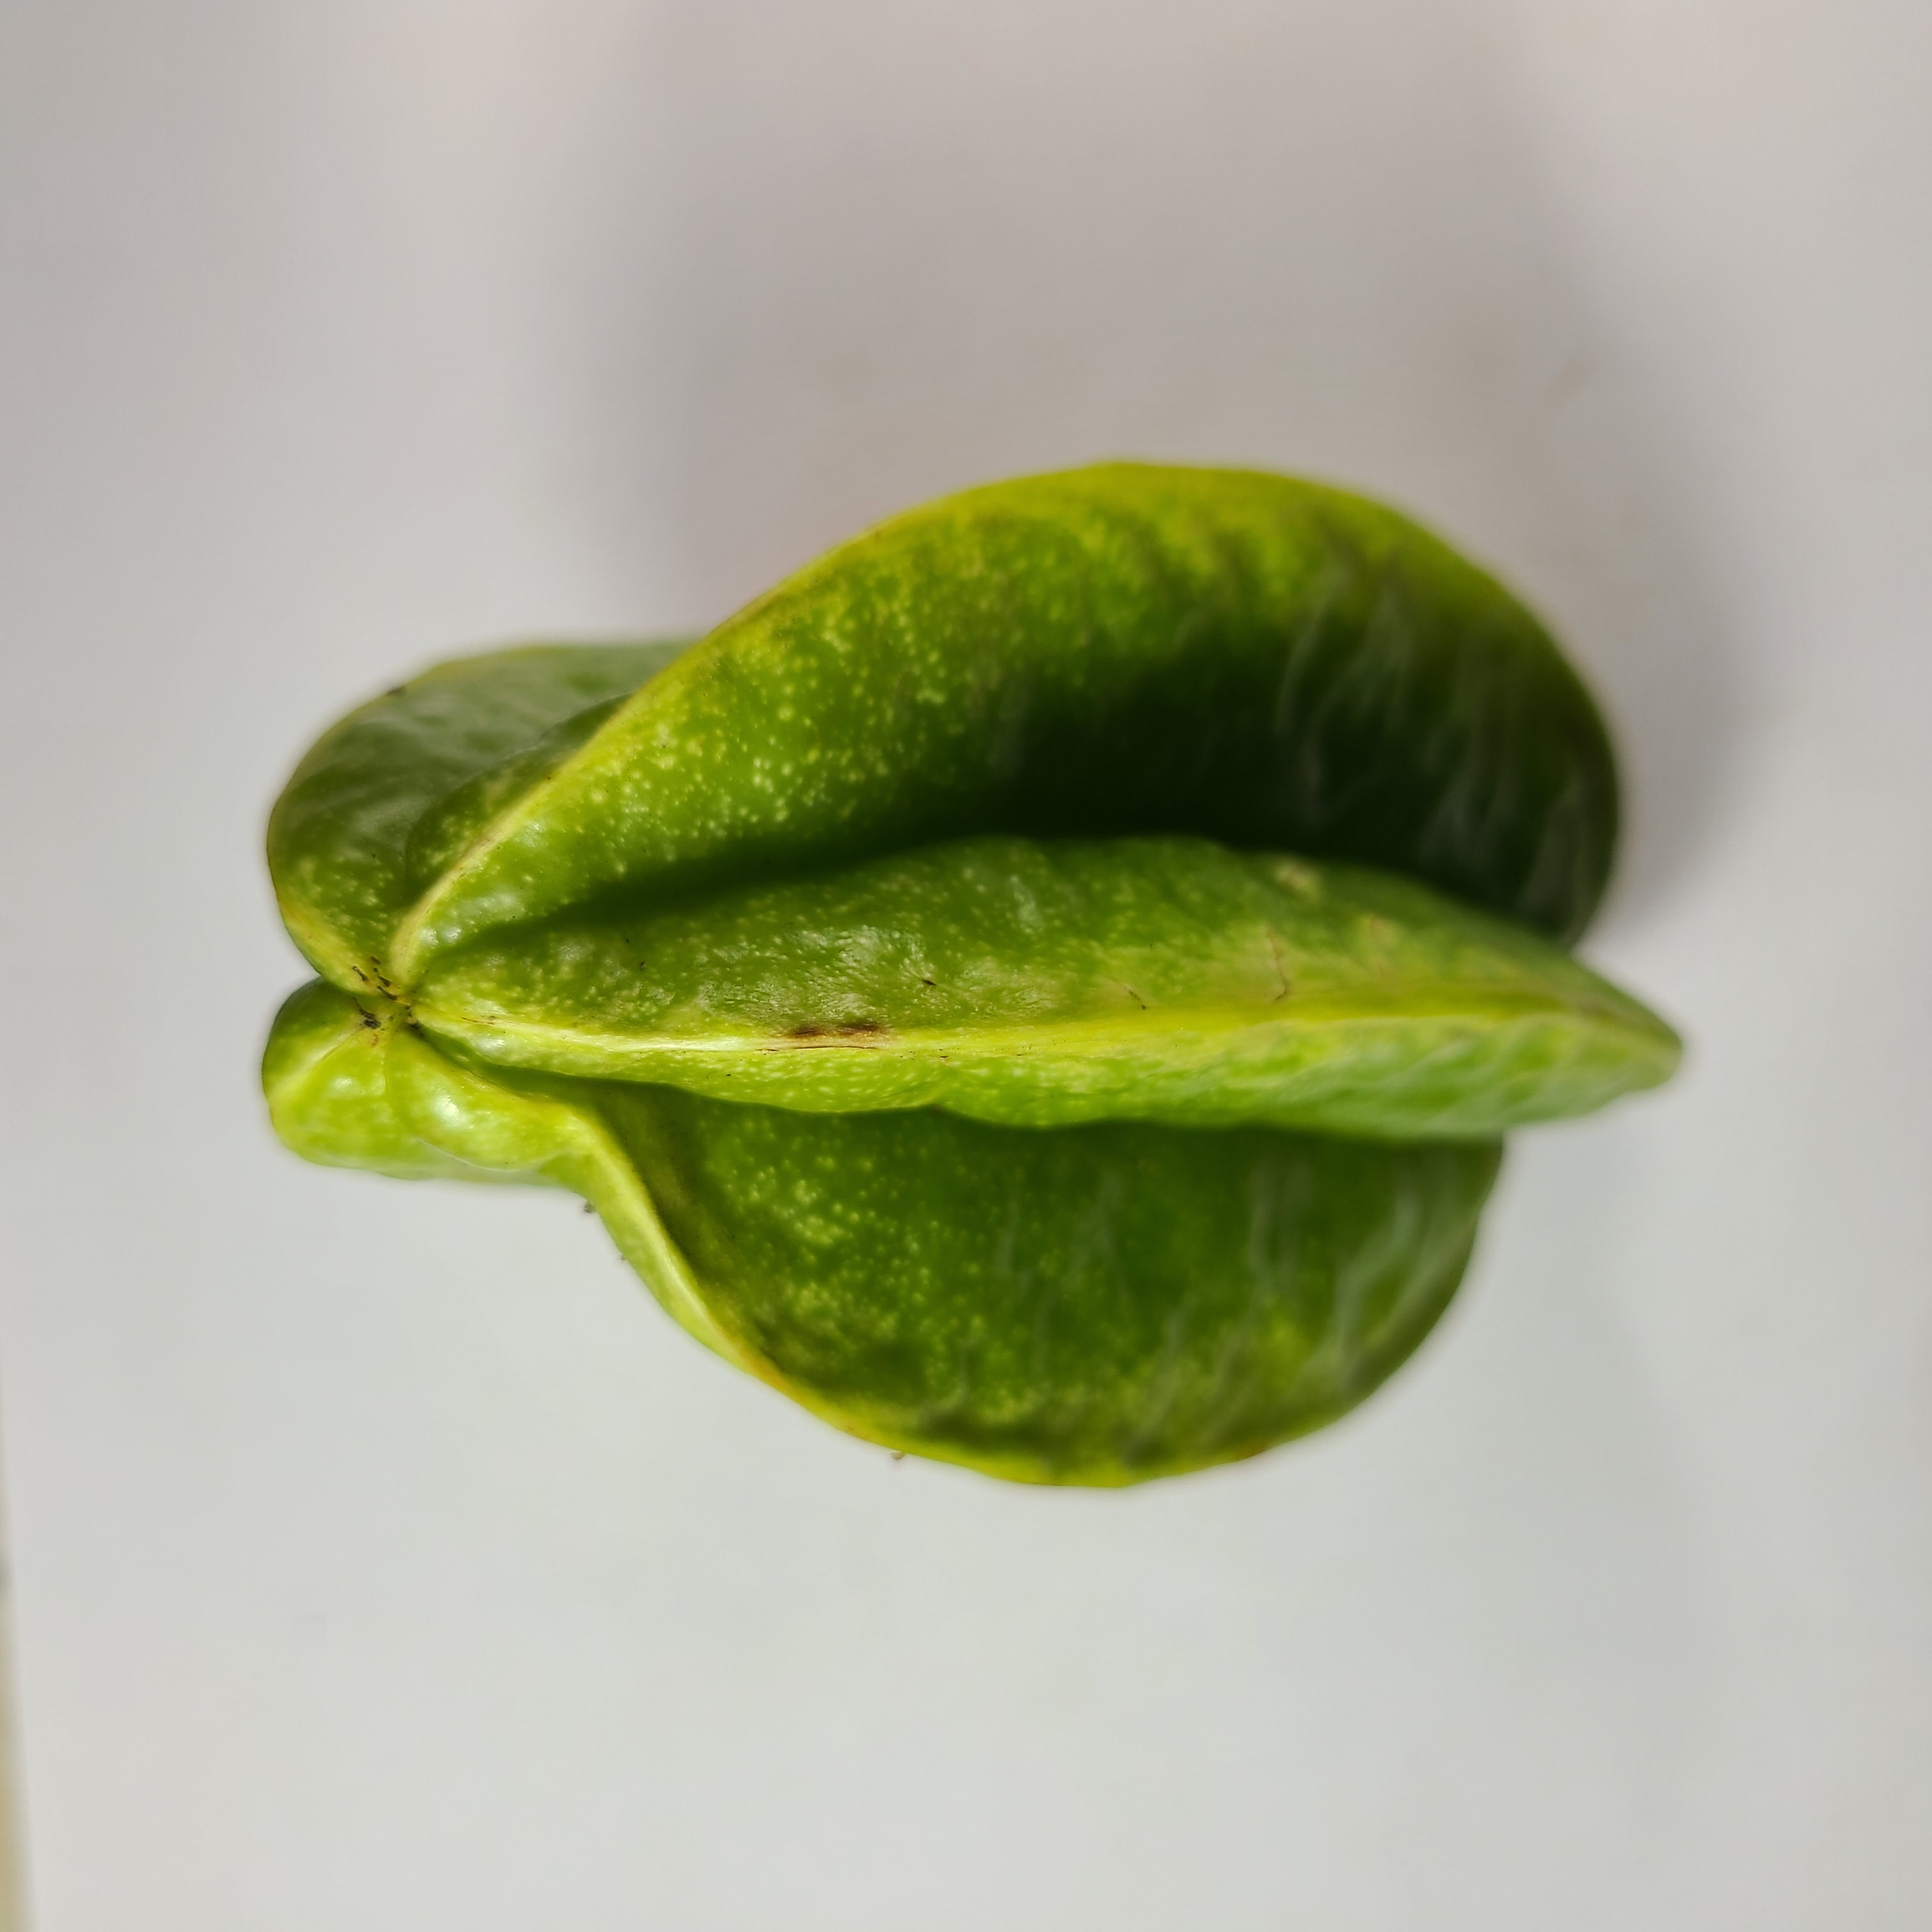
Label: Healthy Fruits